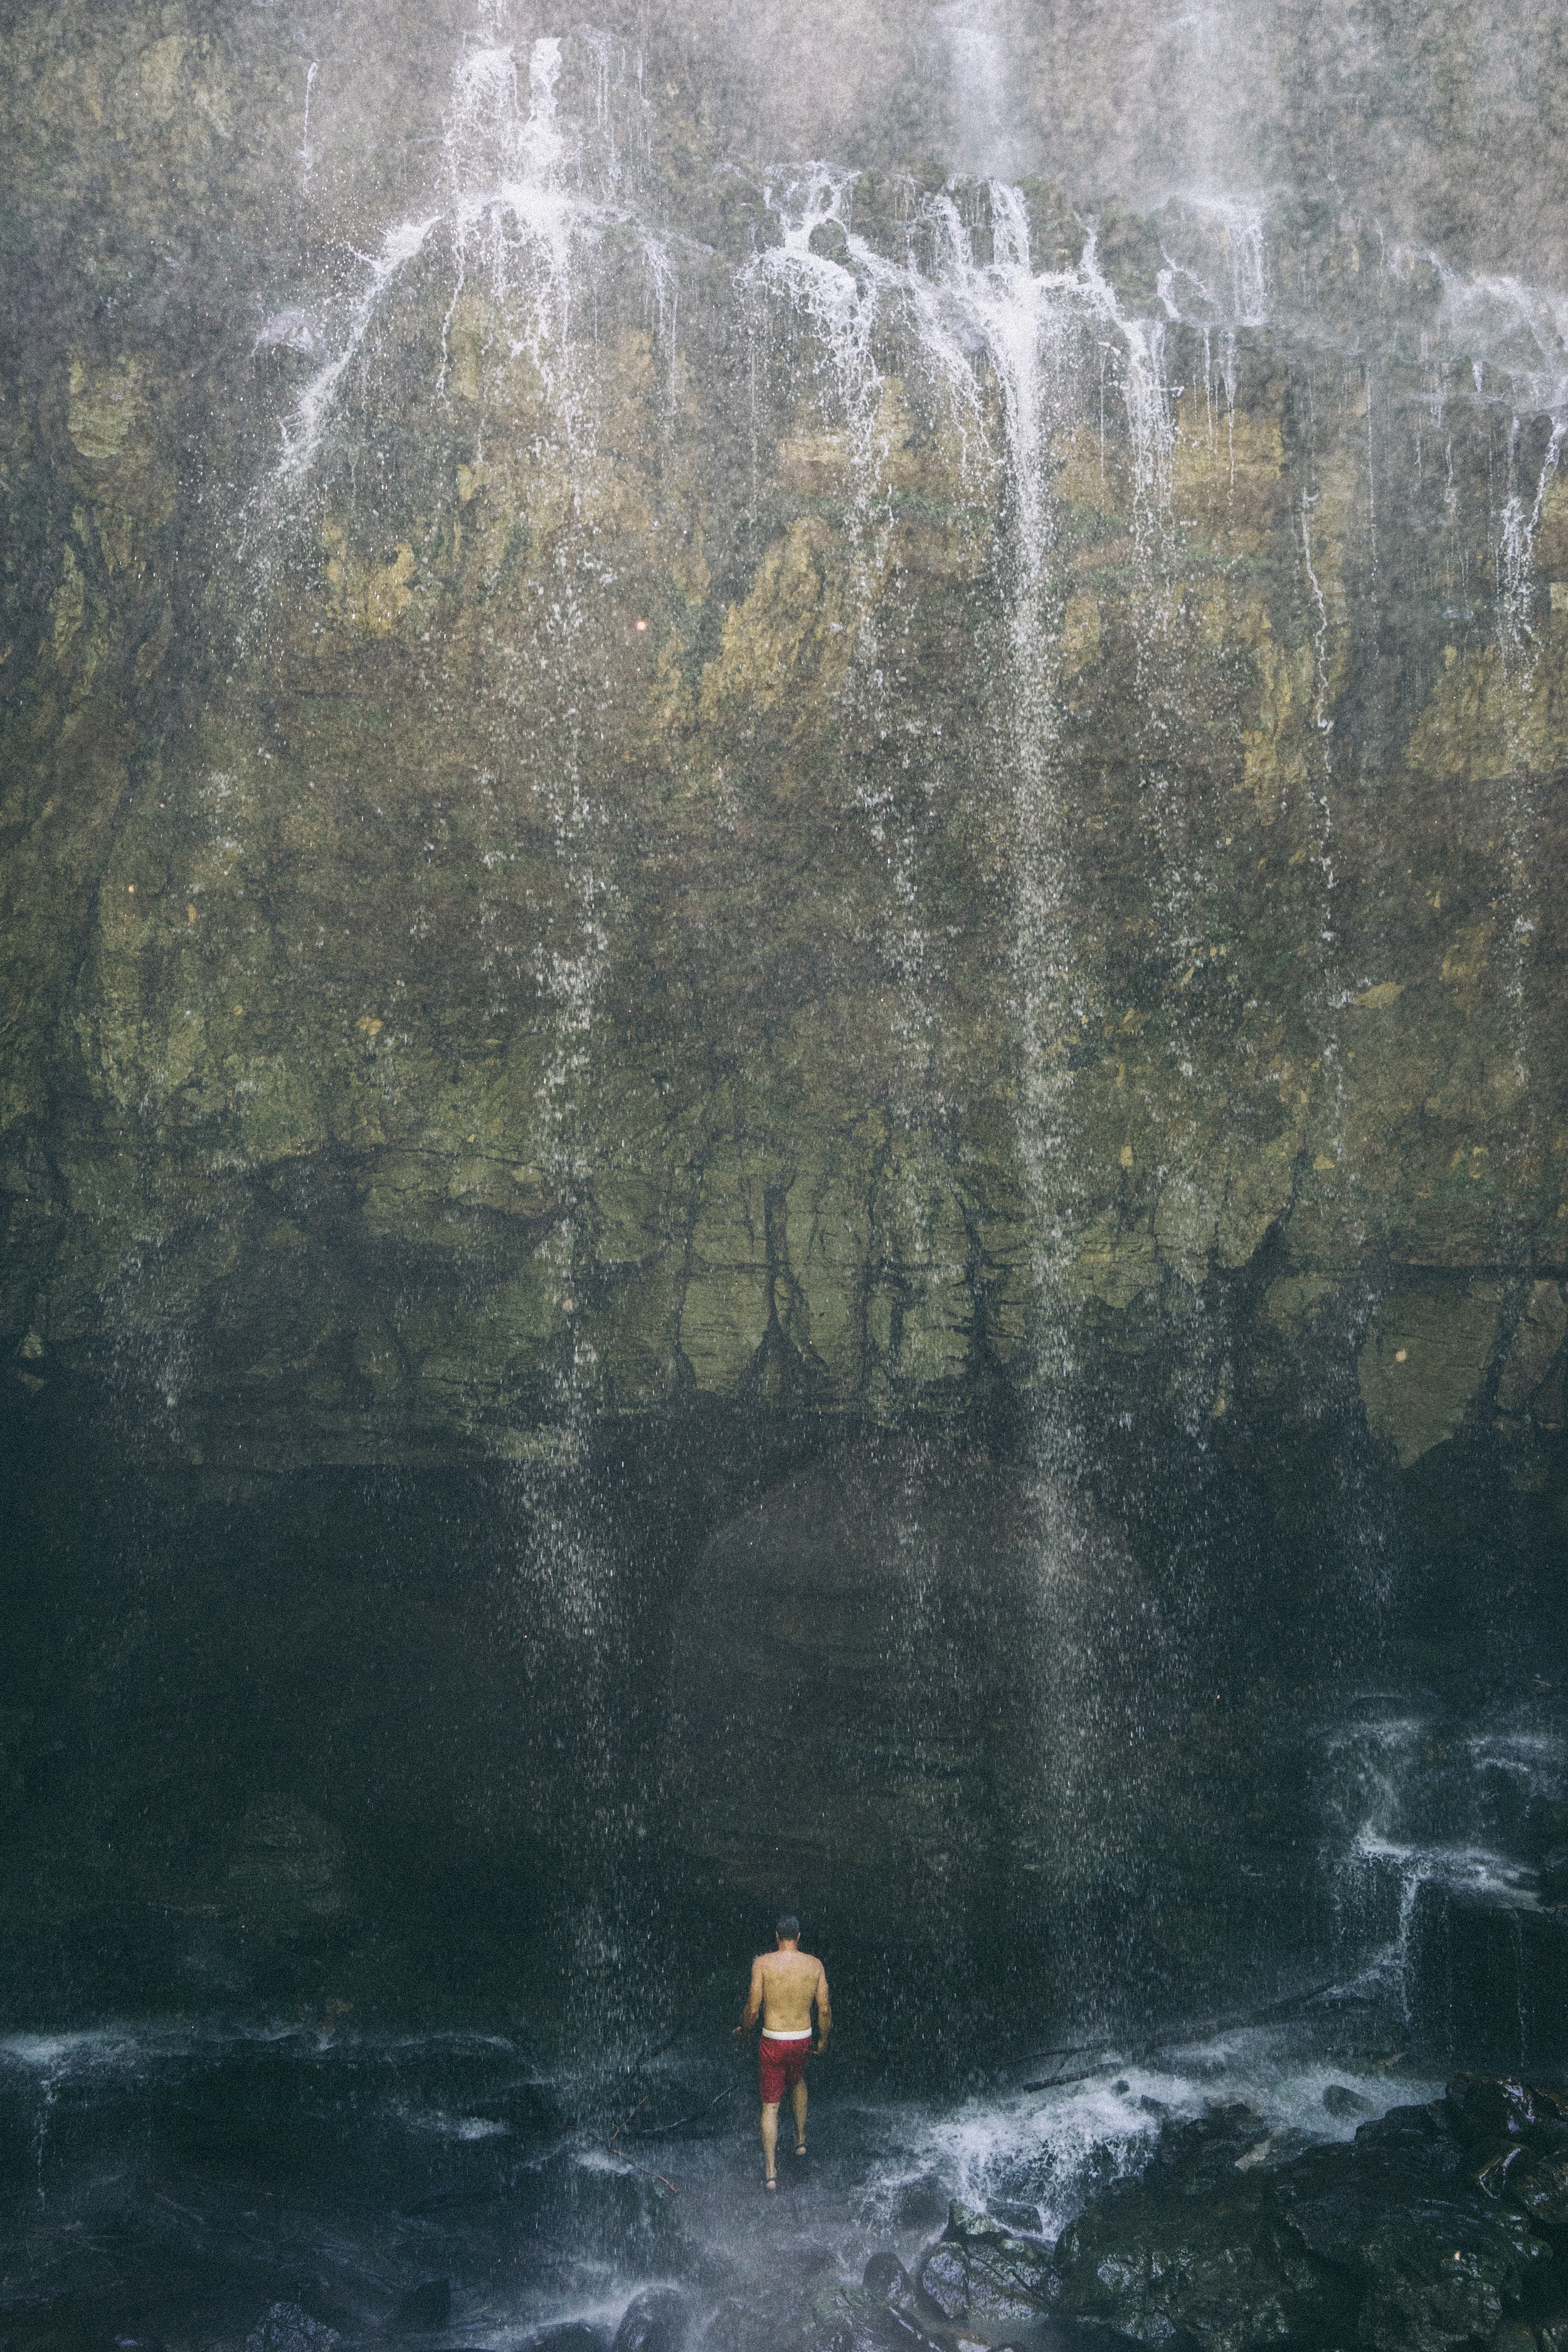
water, waterfall, fog, mist, sunlight, wave, ice, reflection, weather, fountain, water feature, atmospheric phenomenon